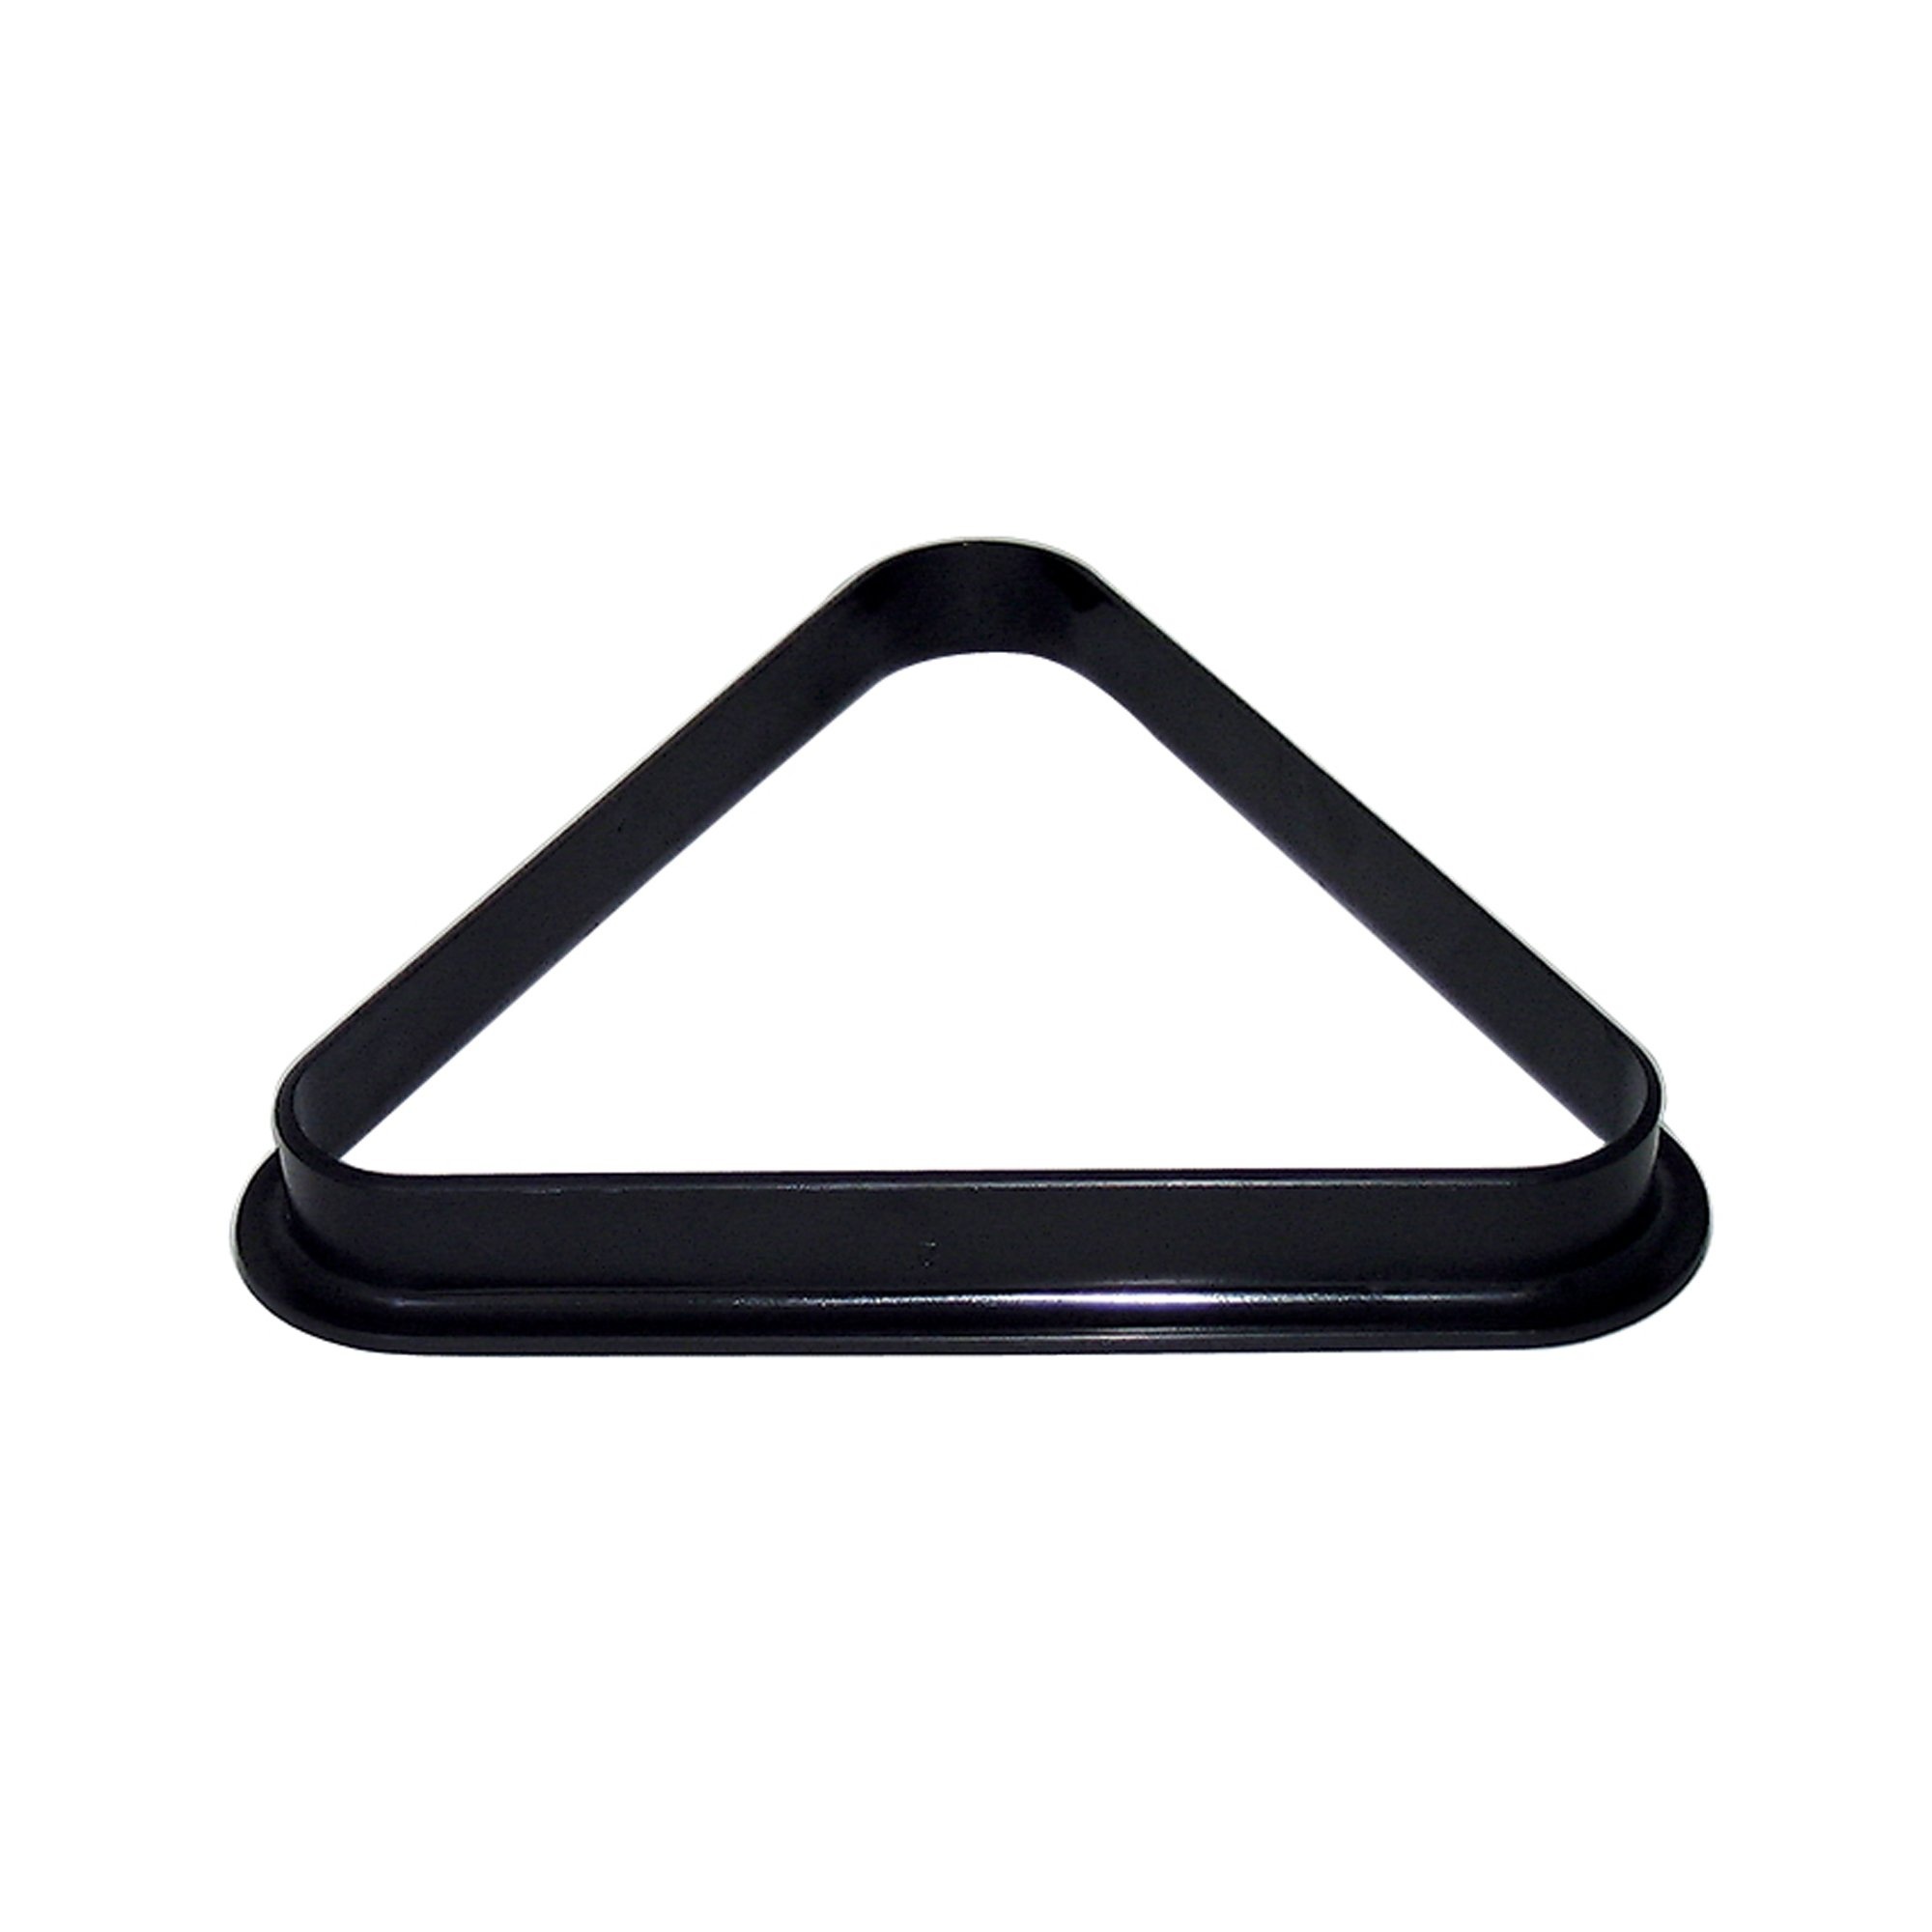
Hathaway Pool Table Billiard Ball Triangle Rack, Black
Brand: Hathaway
Ensure a perfect rack time after time. This racking triangle is crafted from durable composite plastic for prolonged use. The smooth molded shape will not damage your playing surface felt when re-racking between games. Designed for regulation size 2-1/4 inch billiard balls - billiard balls sold separately.
Category: Sporting Goods > Indoor Games > Billiards > Billiard Ball Racks